Sergey Rogov

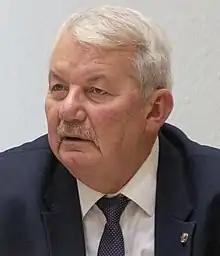
Rogov in 2018

Sergey Mikhailovich Rogov (22 October 1948 – 9 February 2025) was a Russian political scientist, member of Russian Academy of Sciences, 1995–2015 director of the Institute for US and Canadian Studies.